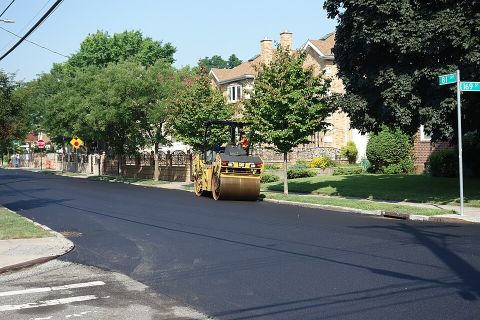
Road surface condition: damp